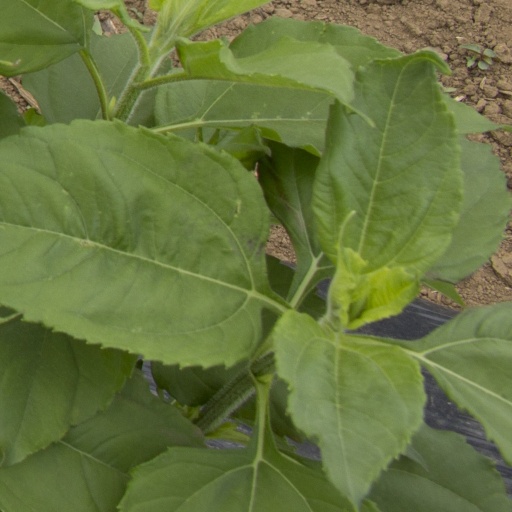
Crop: Jerusalem artichoke